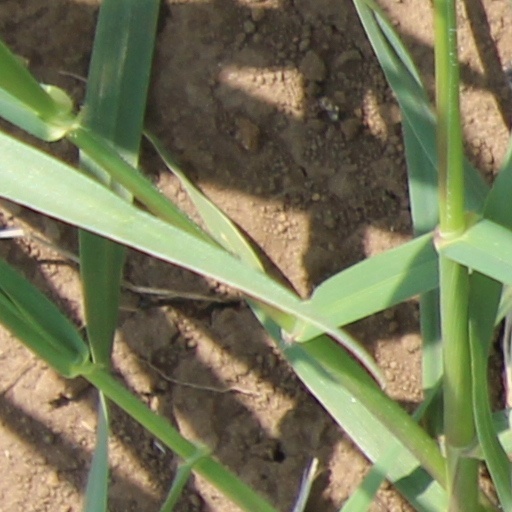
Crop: wheat